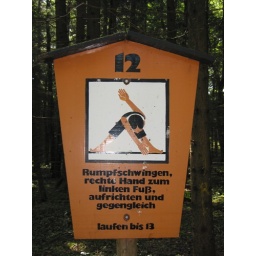
A sign in the forest